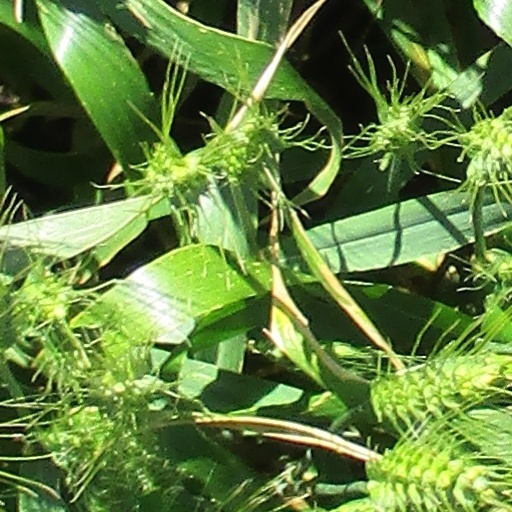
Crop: wheat